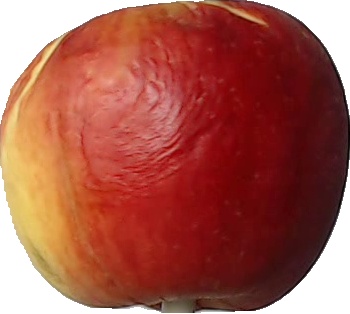
Label: apple_red_yellow_1